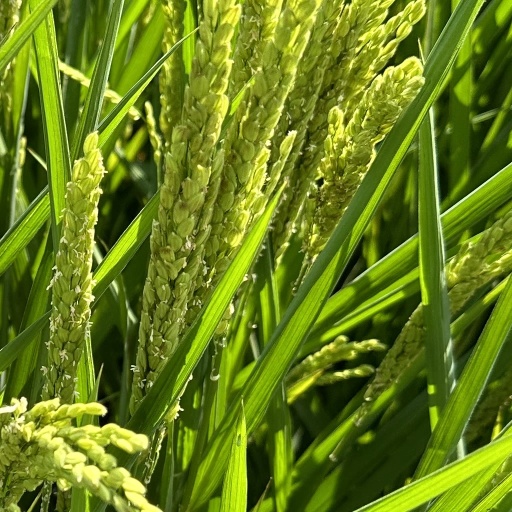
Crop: rice